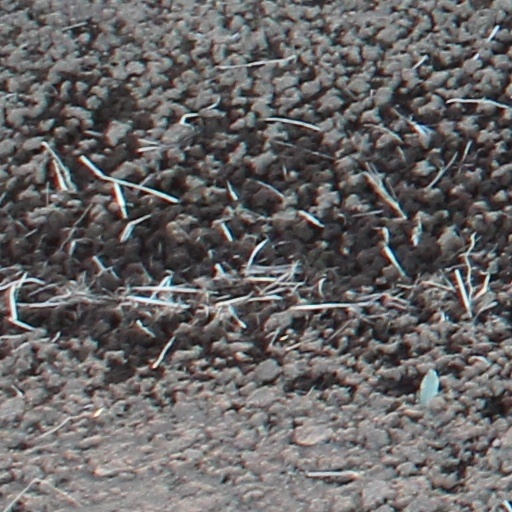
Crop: wheat